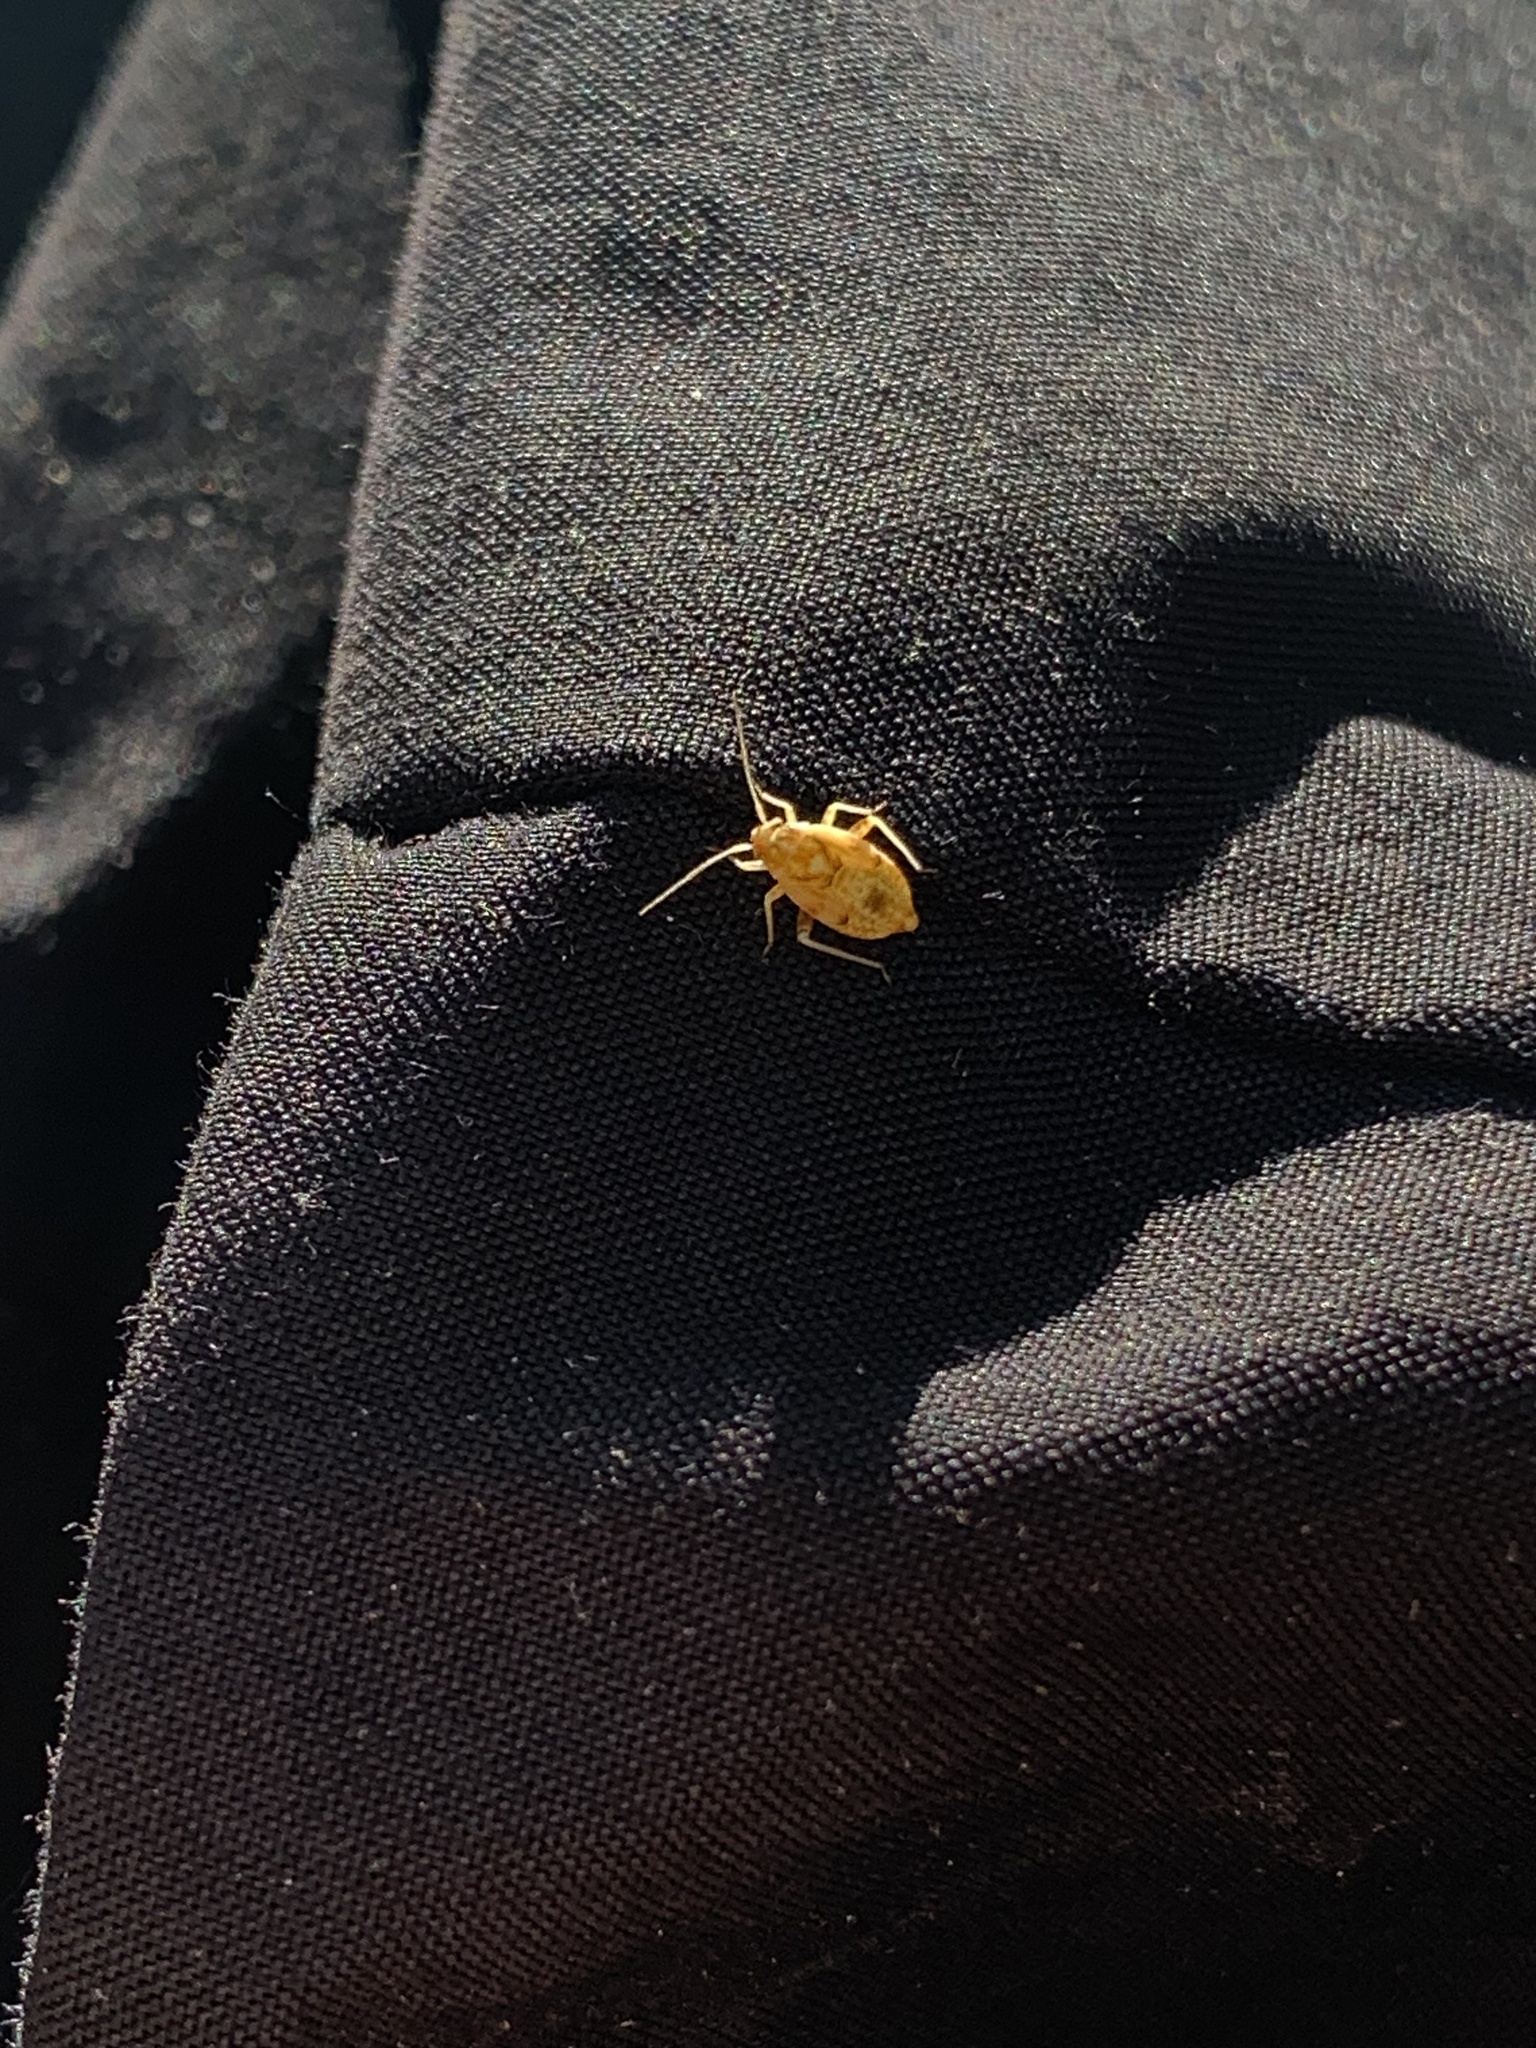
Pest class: lygus_bug